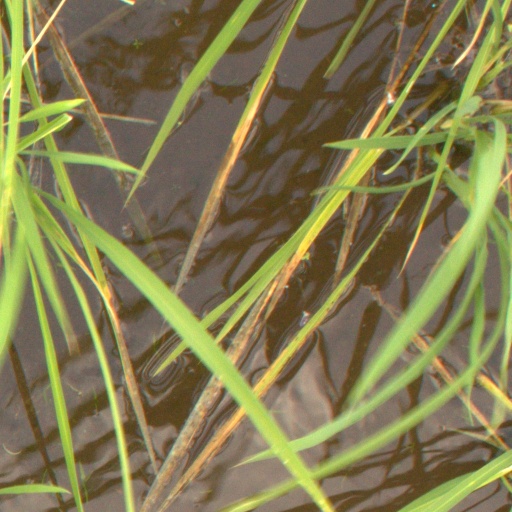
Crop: rice